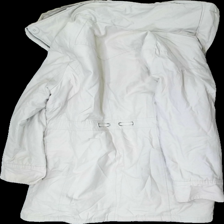
View: back
Type: Jacket
Category: Ladies
Brand: Not in the list
Brand text on label: N.Y
Colors: White
Material: 58% cotton, 42% nylon
Cut: Regular
Size: XL
Season: All
Stains: Minor
Price range: 50-100
Recommended usage: Export
Comment: washed out